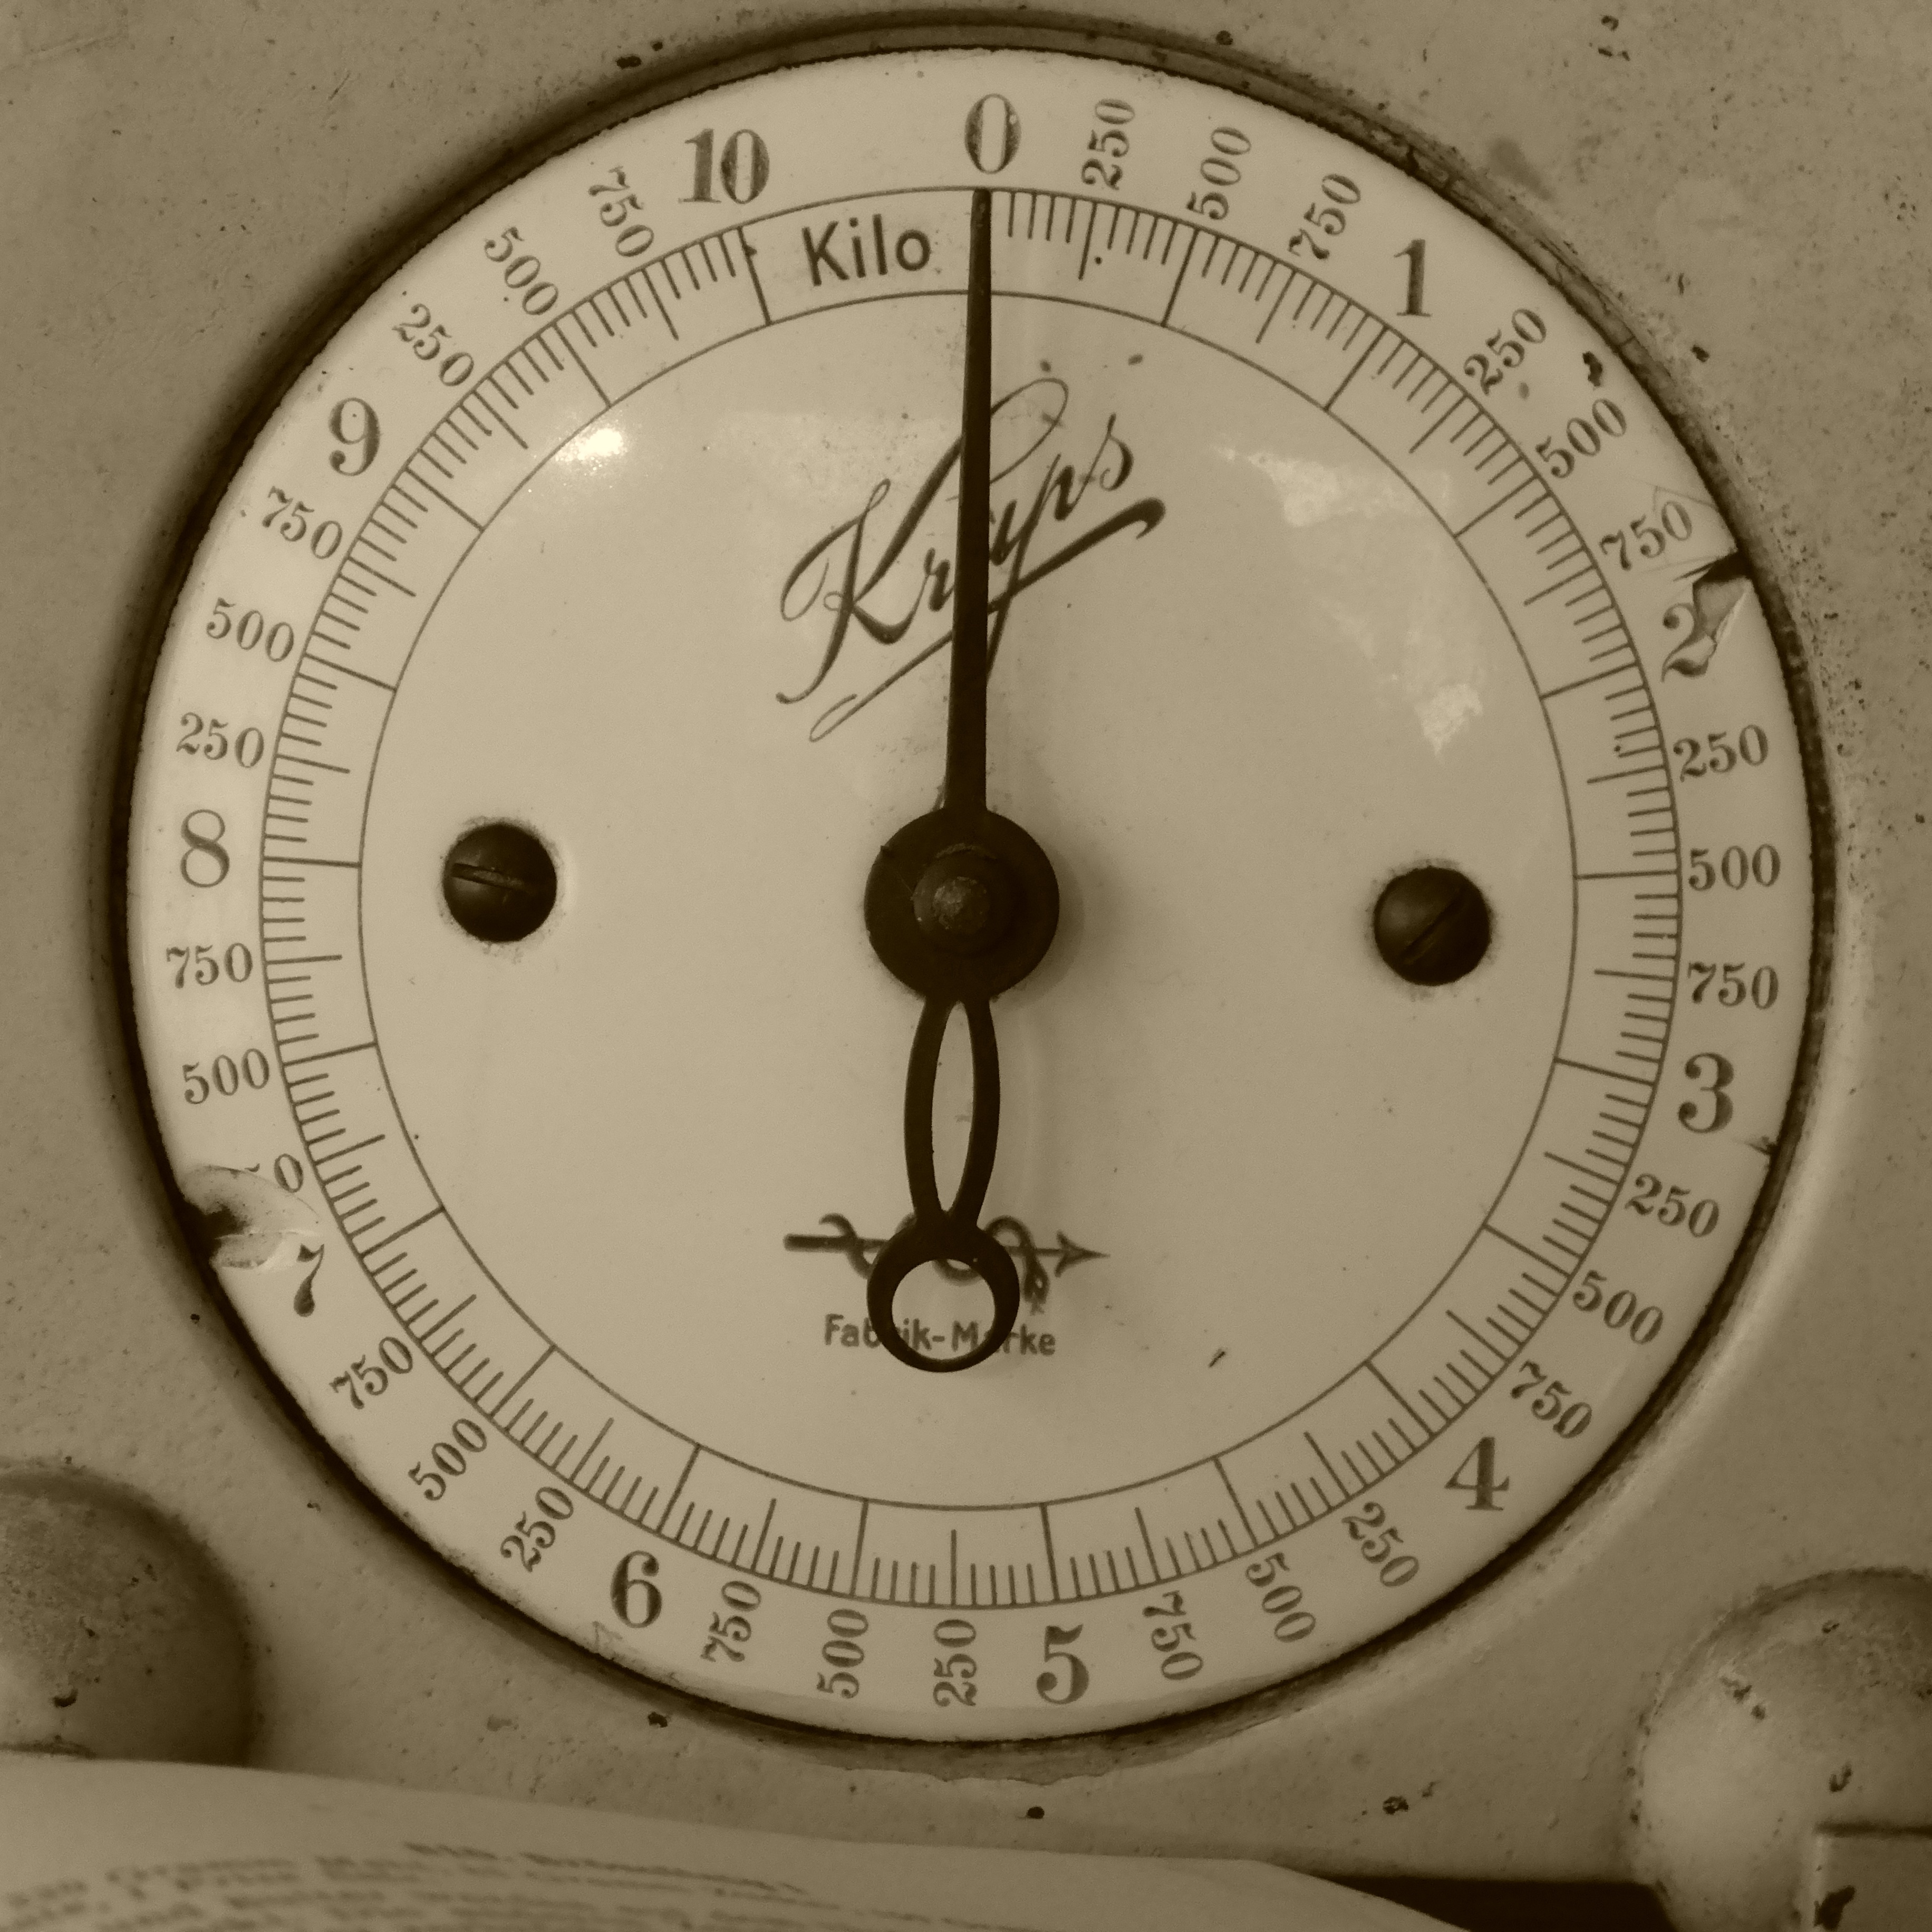
antique, clock, old, tool, kitchen, measure, gauge, weight, decor, circle, kitchen utensil, cook, bake, horizontal, shape, kg, budget, pay, kitchen scale, man made object, measuring instrument